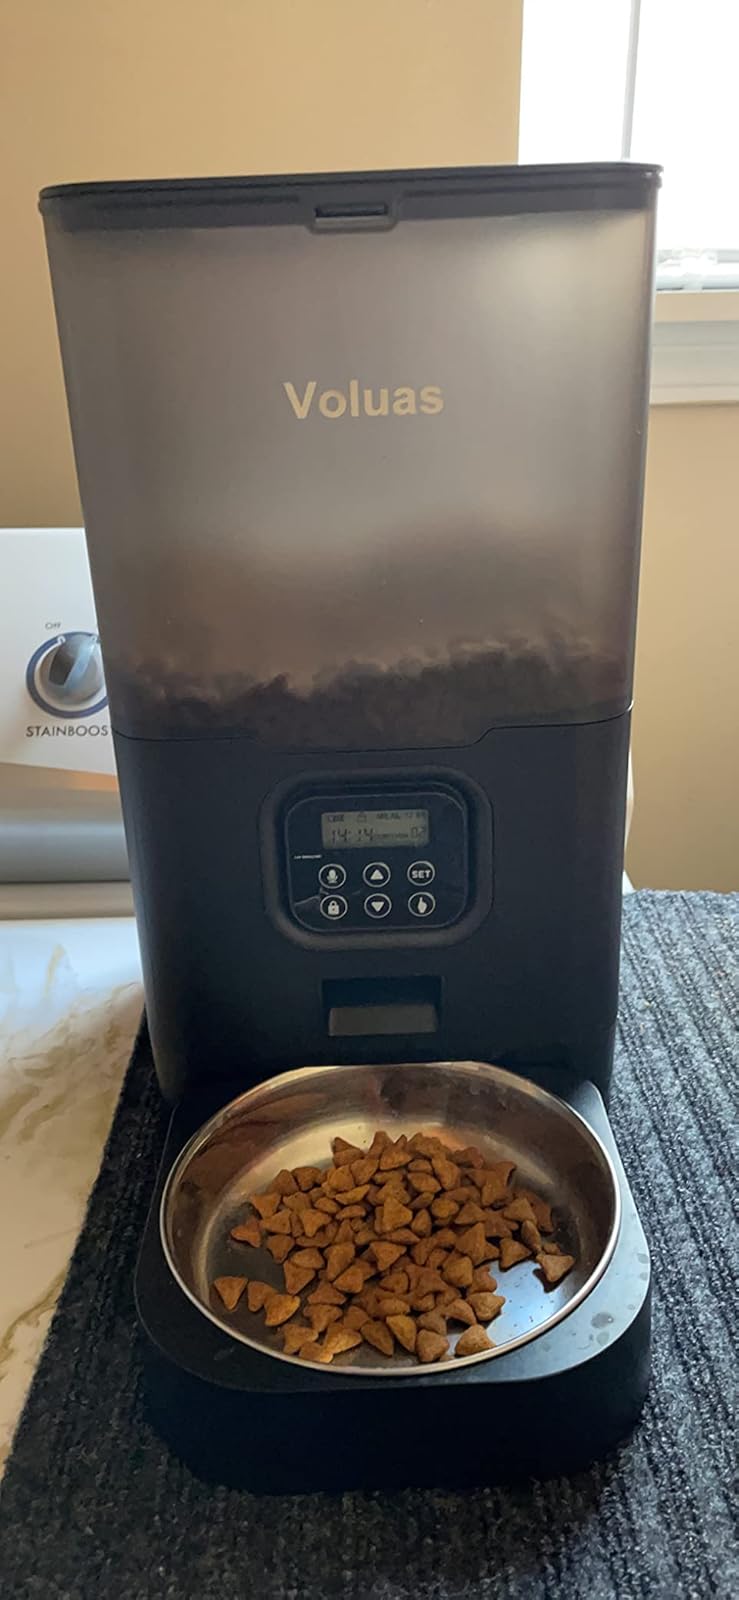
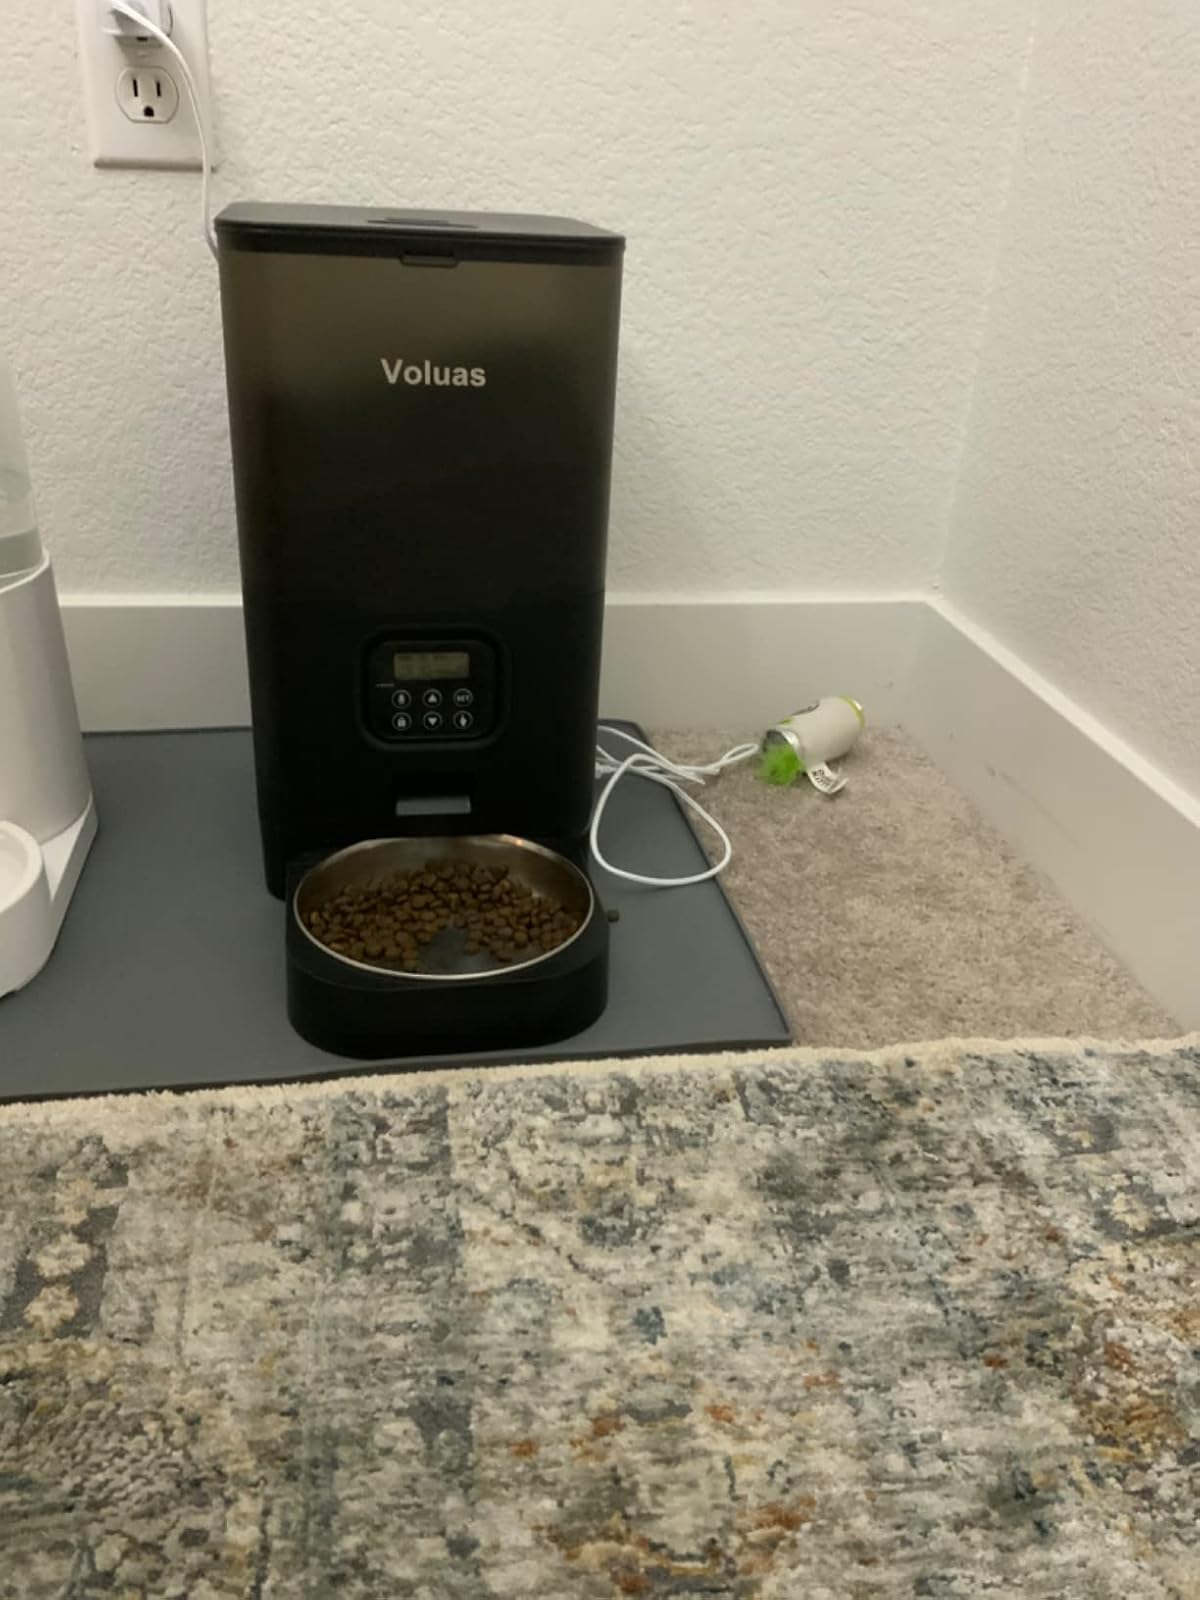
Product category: items_feeder
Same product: yes